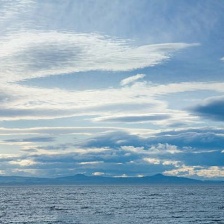
Cloud type: Cirrocumulus